The Hayseeds' Melbourne Cup

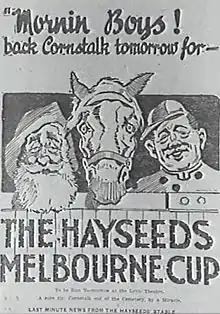
Contemporary advertisement

The Hayseeds' Melbourne Cup is a 1918 Australian rural comedy from director Beaumont Smith. It was the fourth in his series about the rural family, the Hayseeds, and centers on Dad Hayseed entering his horse in the Melbourne Cup.